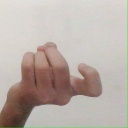
अक्षर: ज